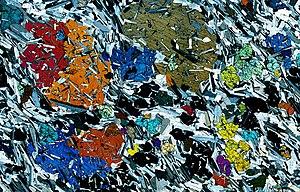
Cette liste présente les organismes dans le domaine des géosciences.